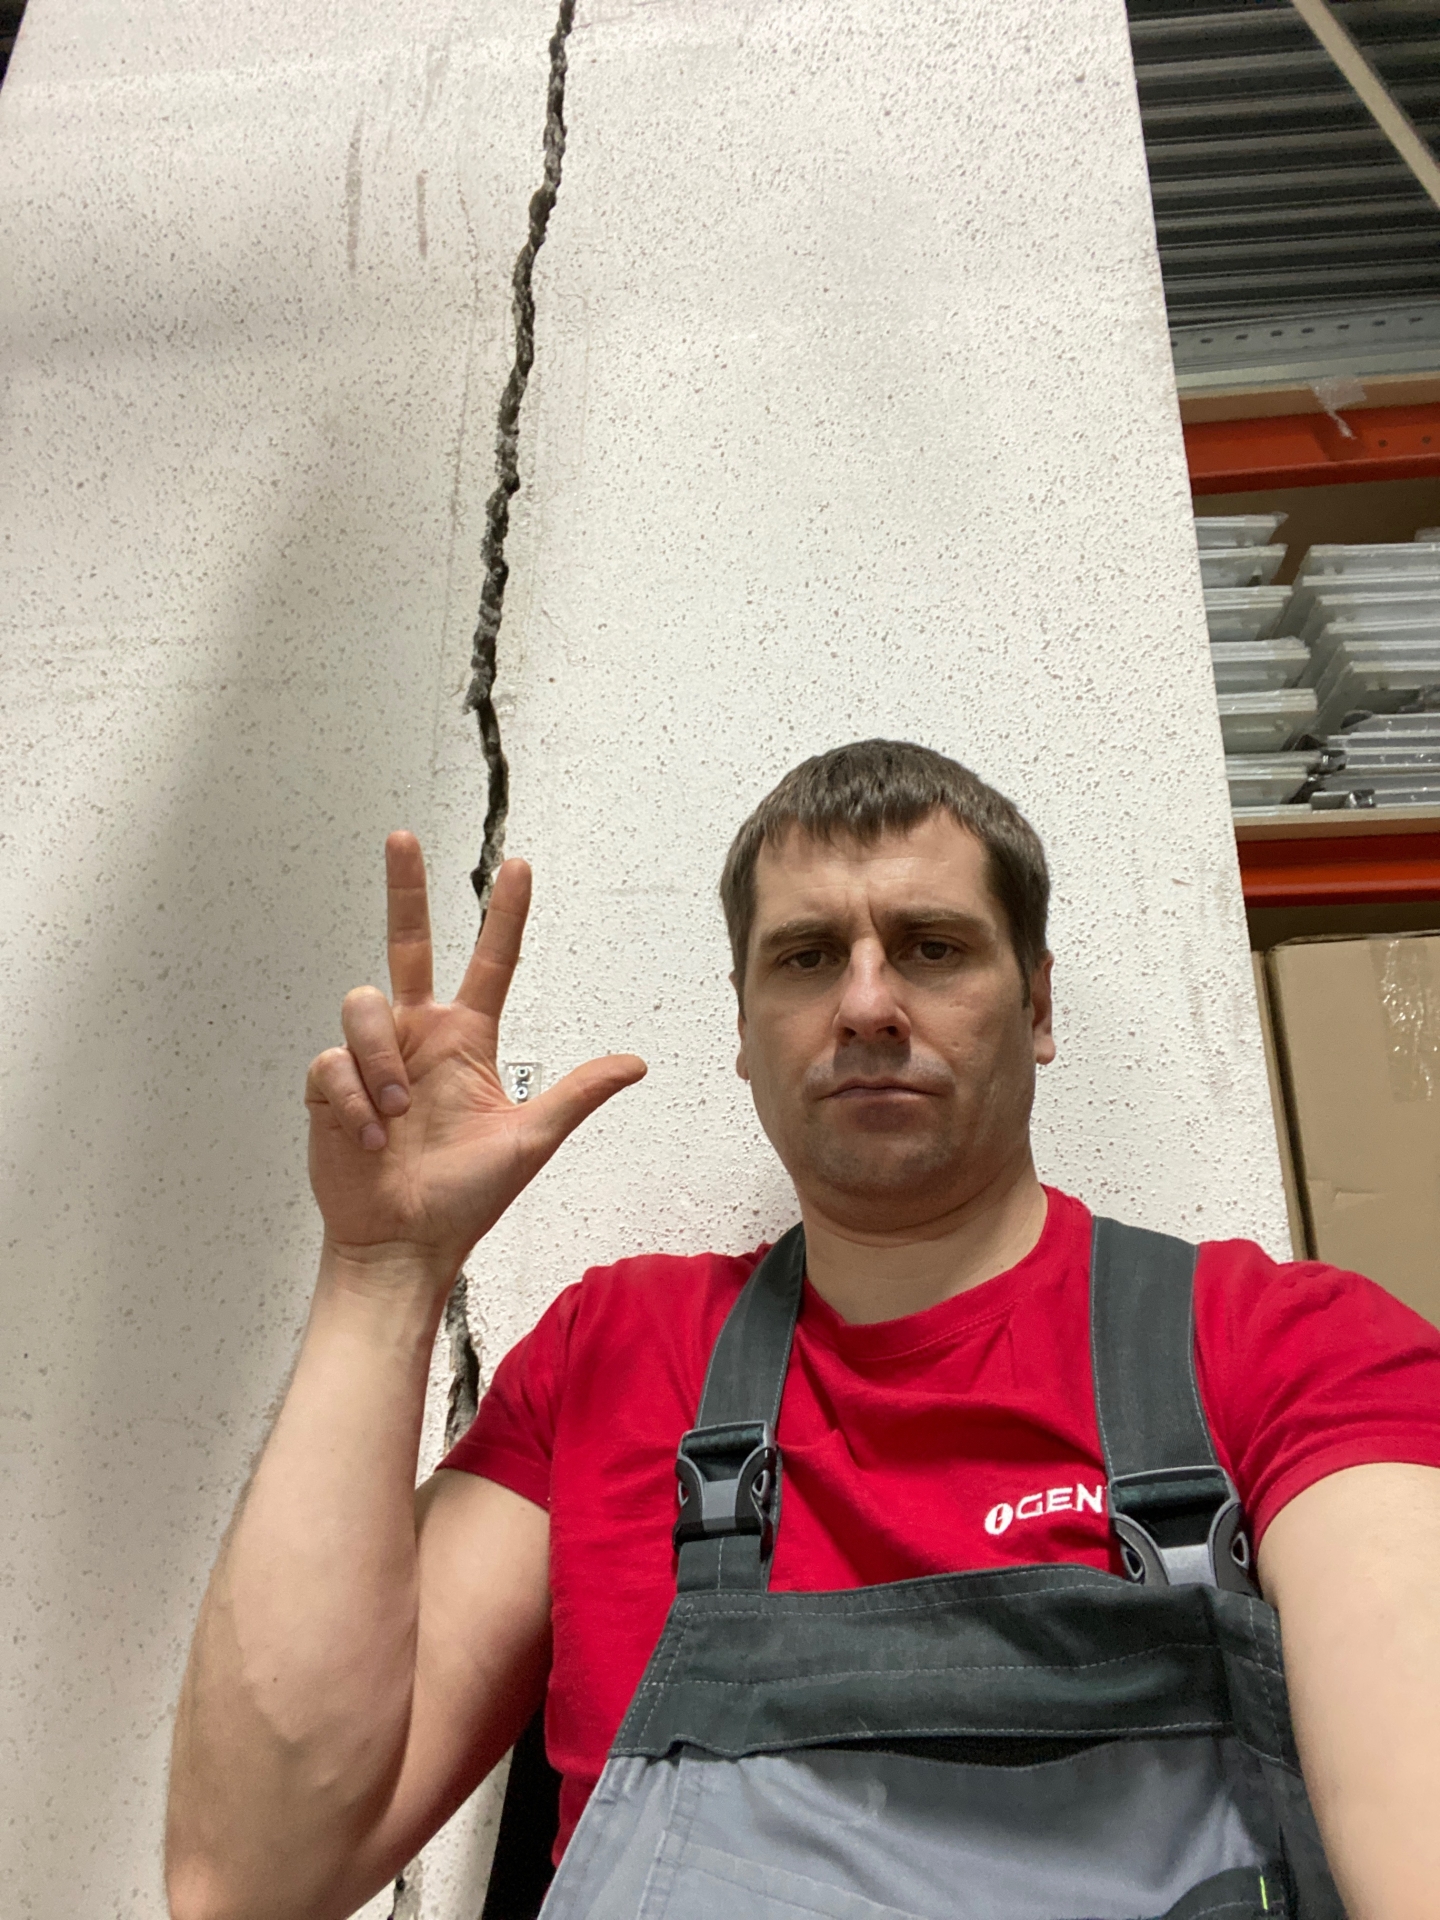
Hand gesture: three2